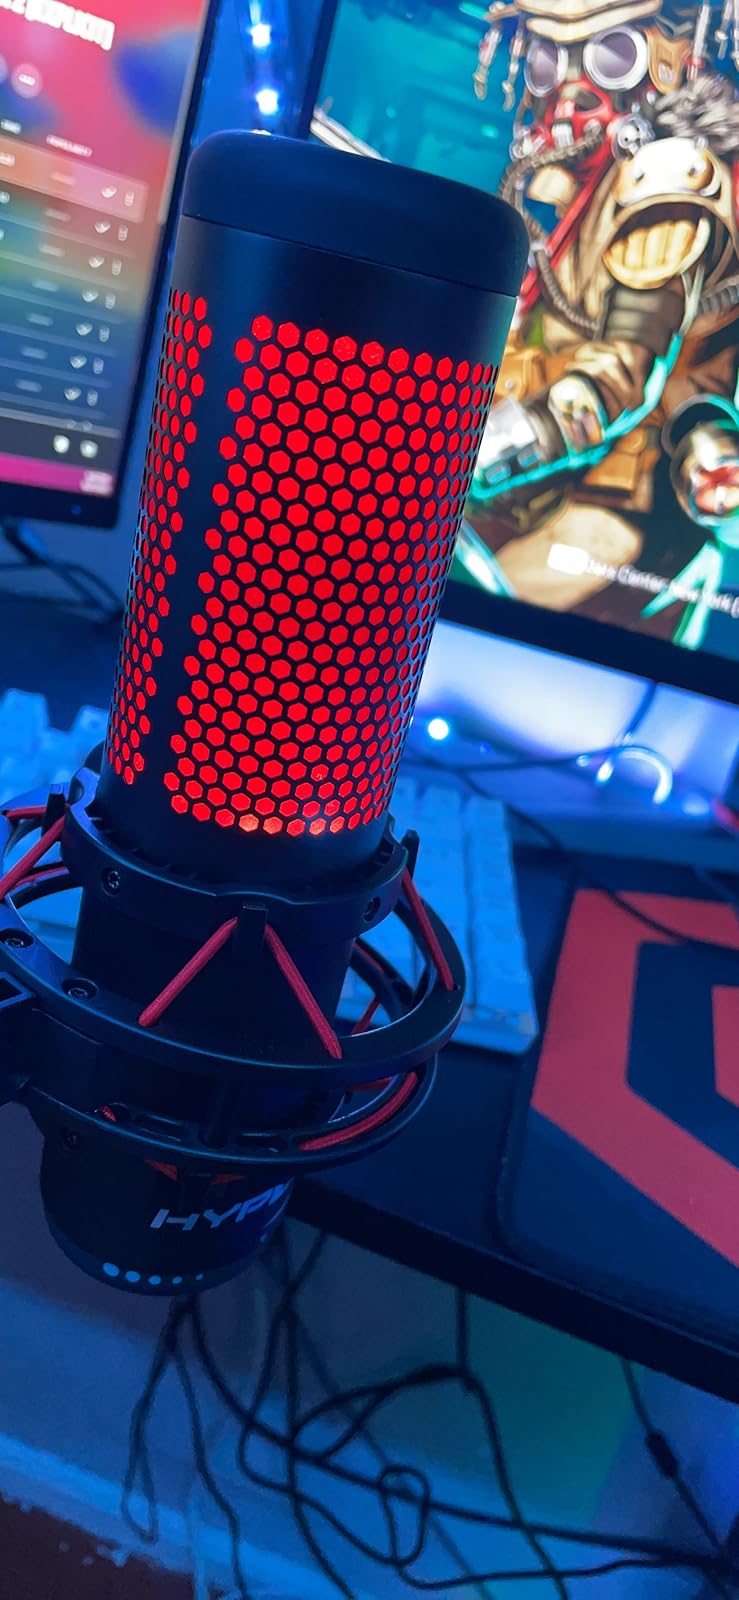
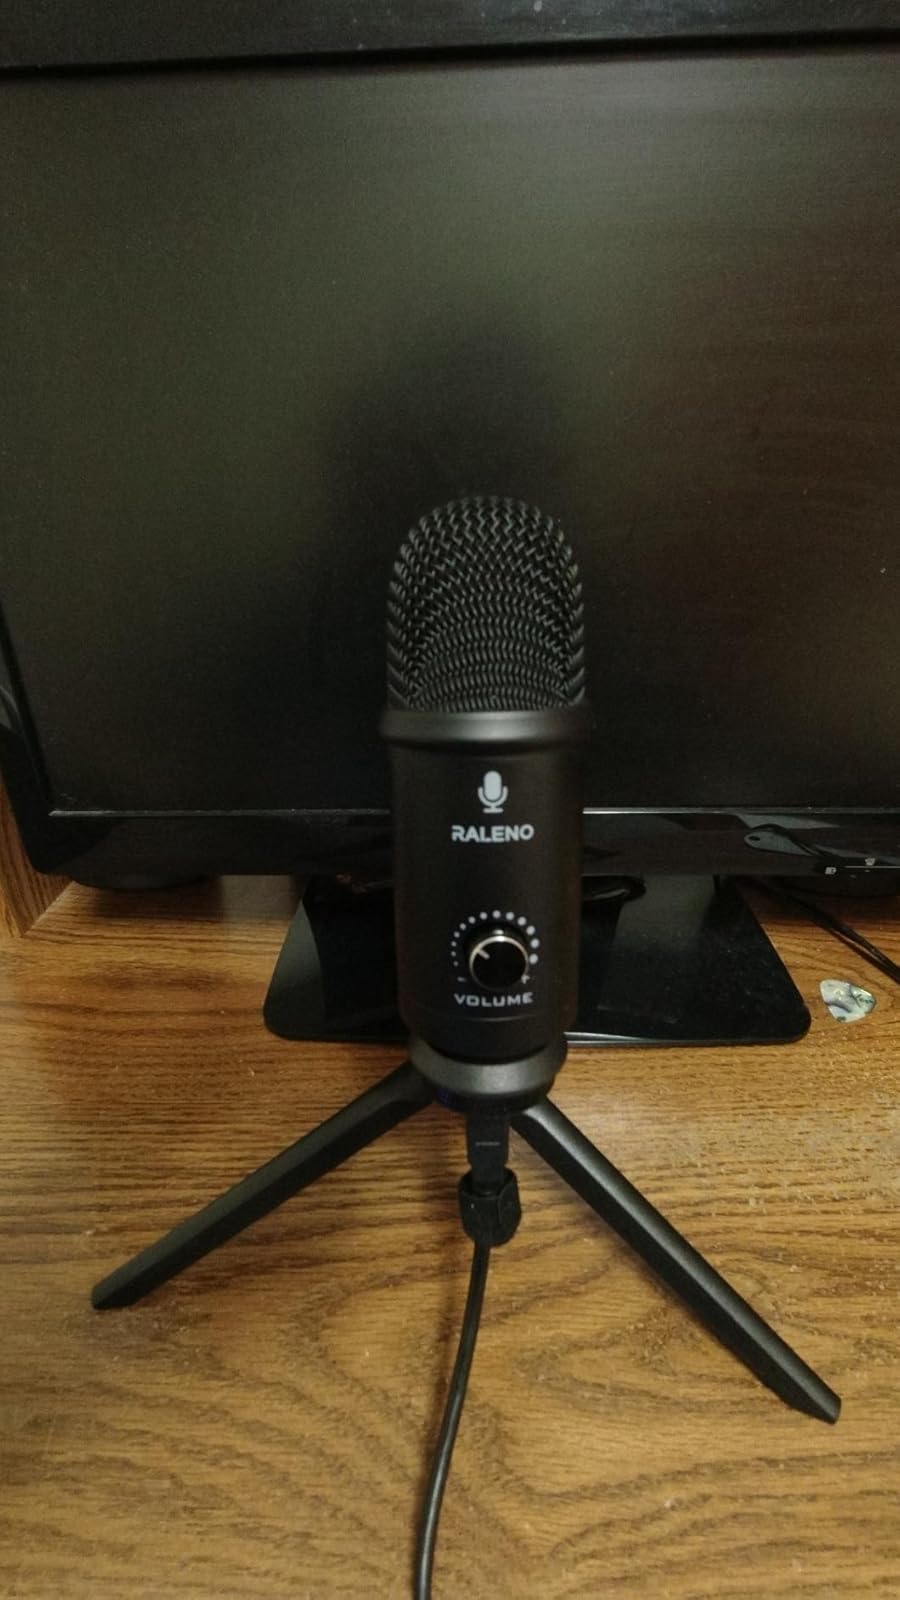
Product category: microphone
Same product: no